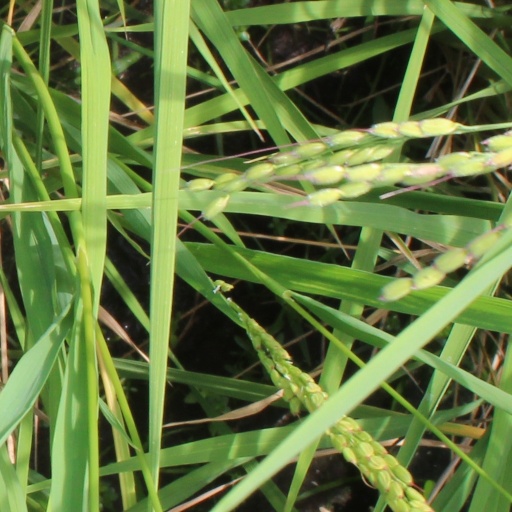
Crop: rice